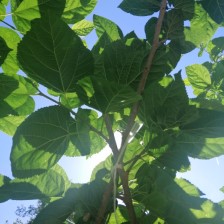
Variety: BlackAustralia